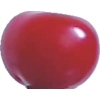
Label: cherry_sour